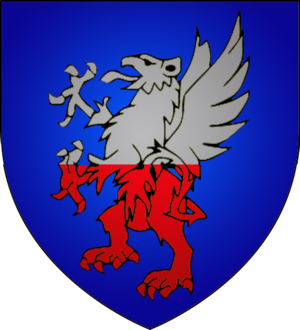
Armoiries de la commune luxembourgeoise de Mertert
Mertert est une localité luxembourgeoise et une commune portant le même nom situées dans le canton de Grevenmacher.
Cette page donne les armoiries des communes du Luxembourg.